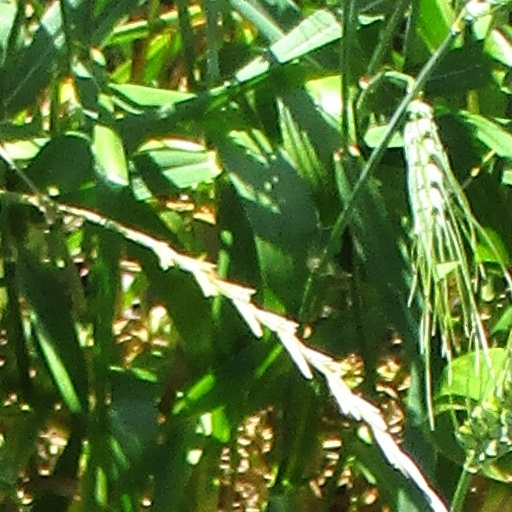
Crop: wheat